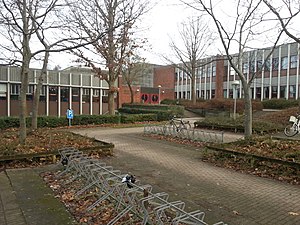
Espergærde Gymnasium
Indgangen til skolen.
Espergærde Gymnasium og HF er en uddannelsesinstitution med gymnasium og hf i Espergærde syd for Helsingør og er i øjeblikket et af Danmarks største gymnasier med omkring 1.100 elever.